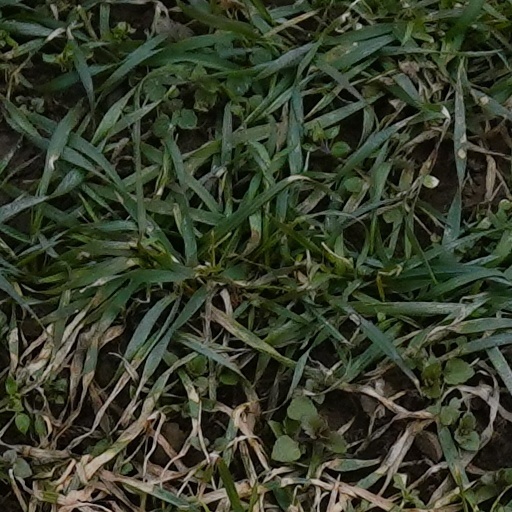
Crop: wheat